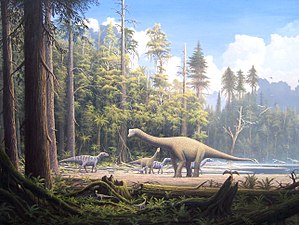
Mesozoikum
Dinosaurus var de dominerende landlevende rygradsdyr under store dele af Mesozoikum.
Mesozoikum – tidligere kaldet Jordens Middelalder, er den mellemste af de 3 geologiske æraer i æonen Phanerozoikum. Opdelingen af tiden i æraer går tilbage til det 19. århundrede.